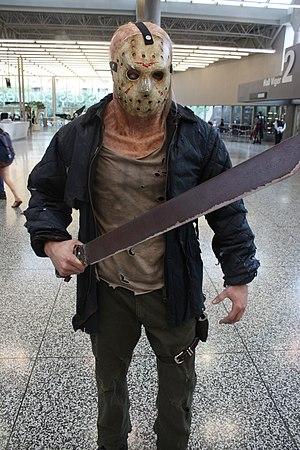
Jason Voorhees est un personnage fictif né avec une tête hydrocéphale adapté au cinéma par Victor Miller, Ron Kurz, Sean S. Cunningham et Tom Savini dans le film Vendredi 13 réalisé par Sean S. Cunningham en 1980. Il est le fils d'une cuisinière du camp Crystal Lake et devenu meurtrier. Jason Voorhees a également été représenté dans de nombreux romans, bandes dessinées, et un crossover avec un autre personnage des films d'horreur, Freddy Krueger.